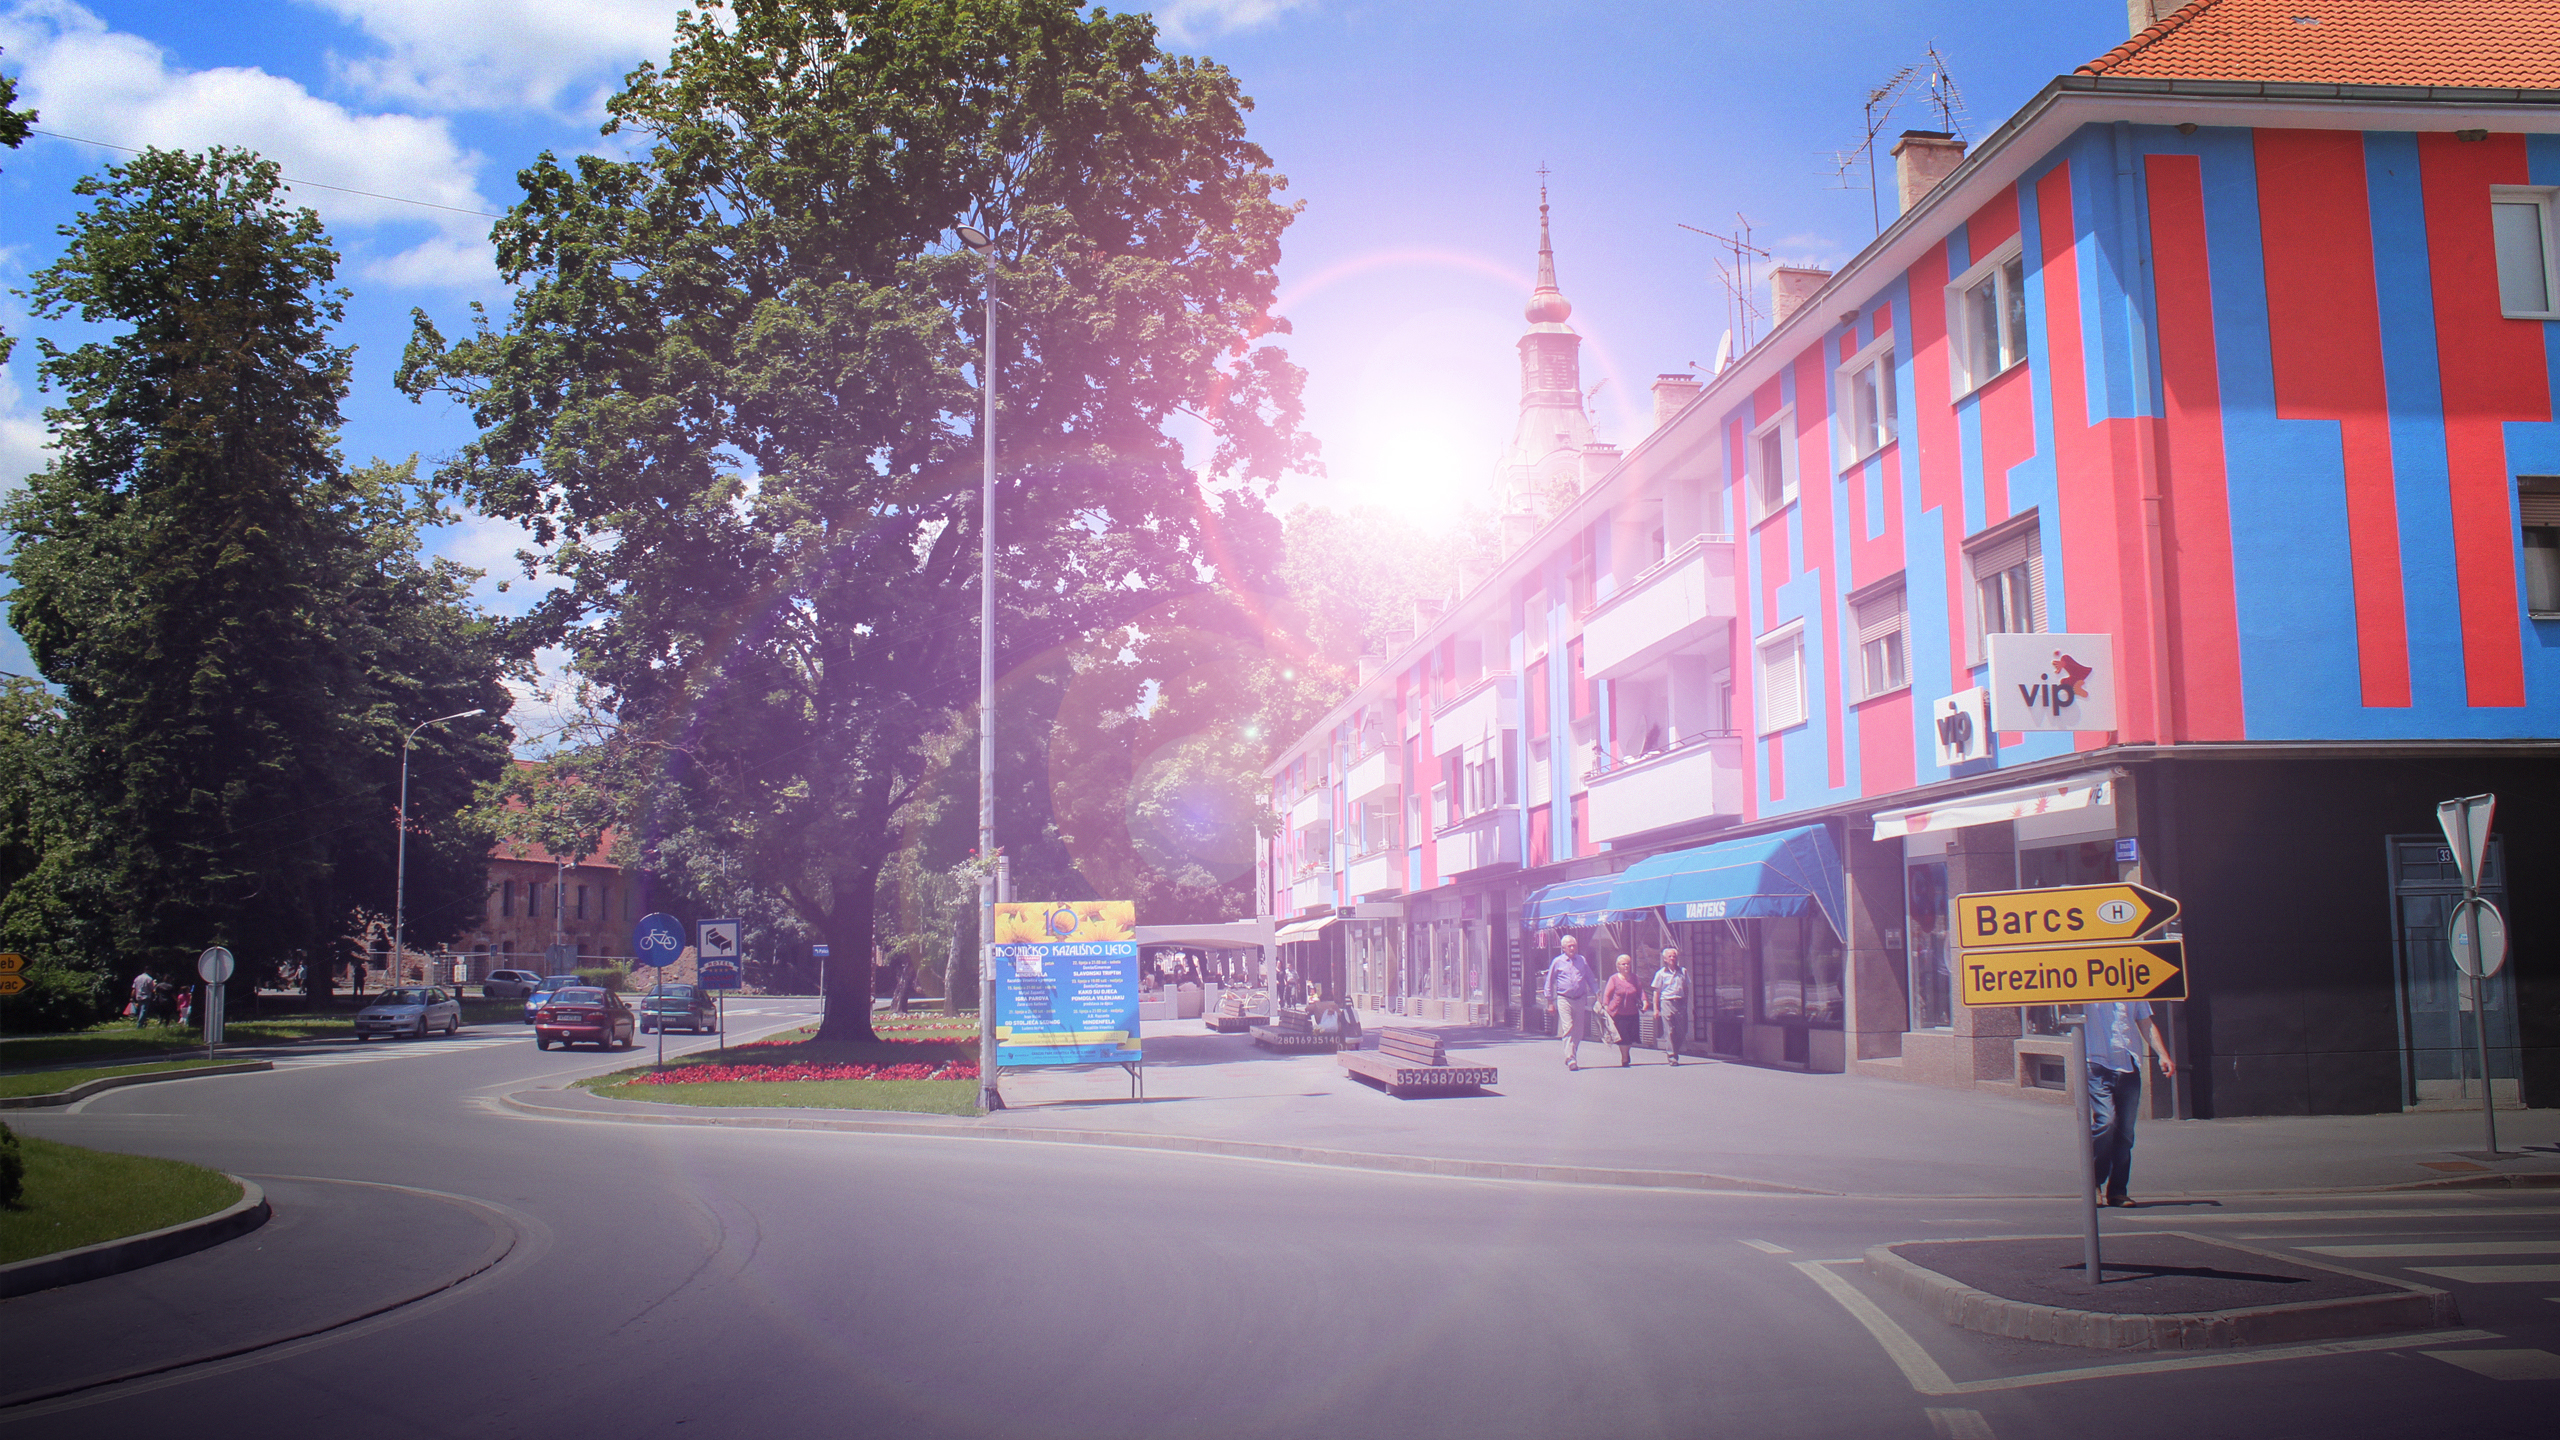
architecture, road, street, town, building, city, urban, pavement, cityscape, downtown, evening, color, lane, lighting, outdoors, infrastructure, cars, vehicles, neighbourhood, urban area, human settlement